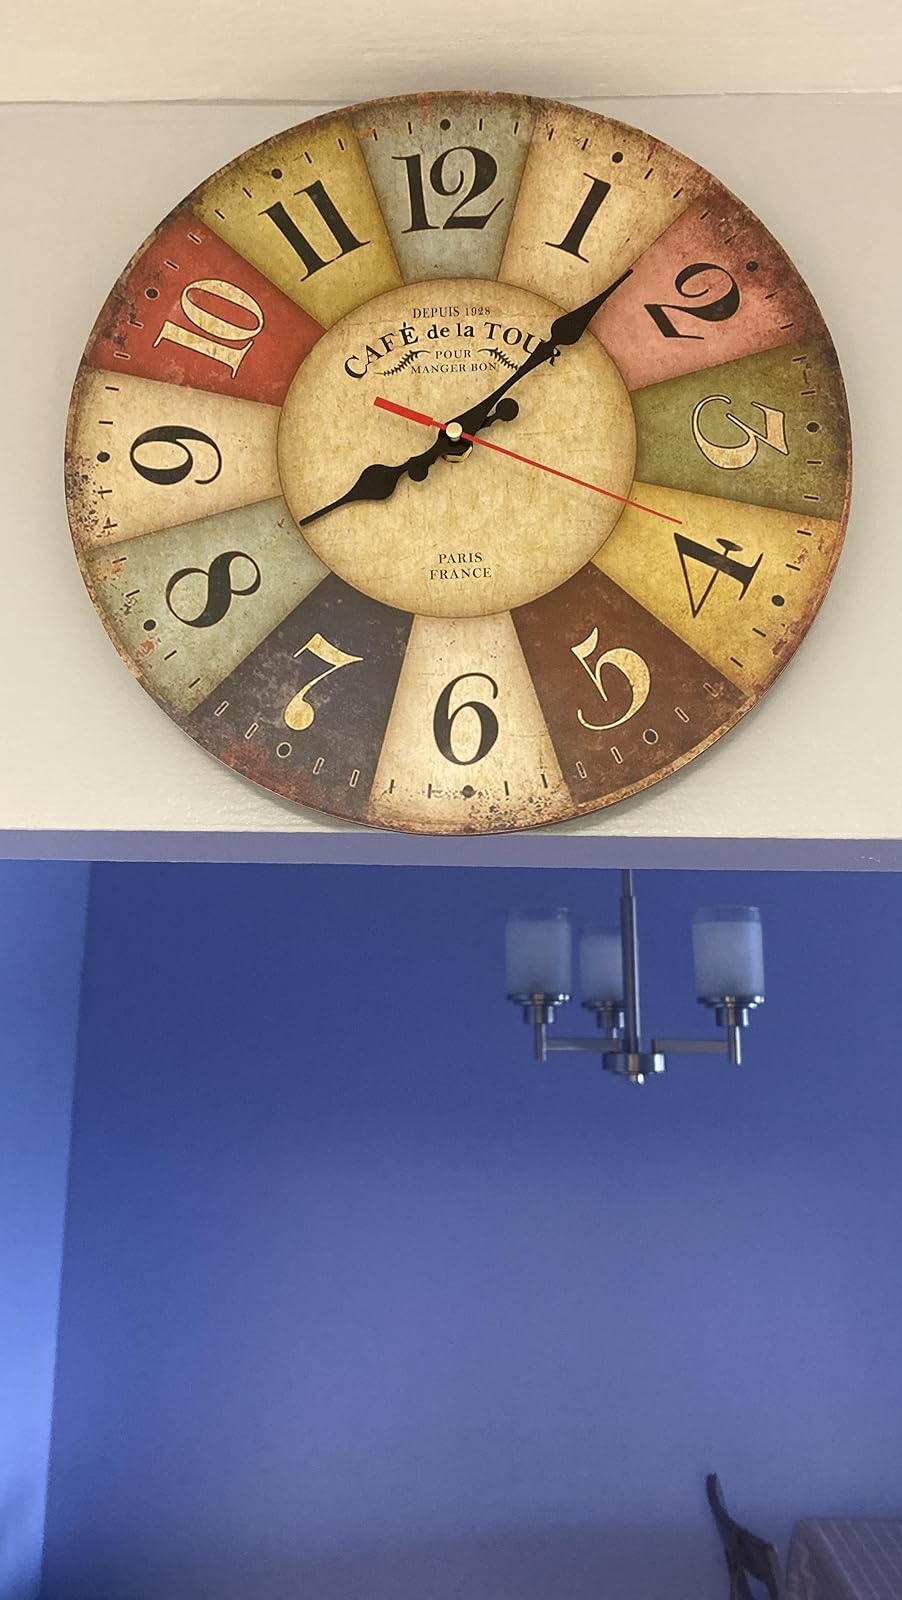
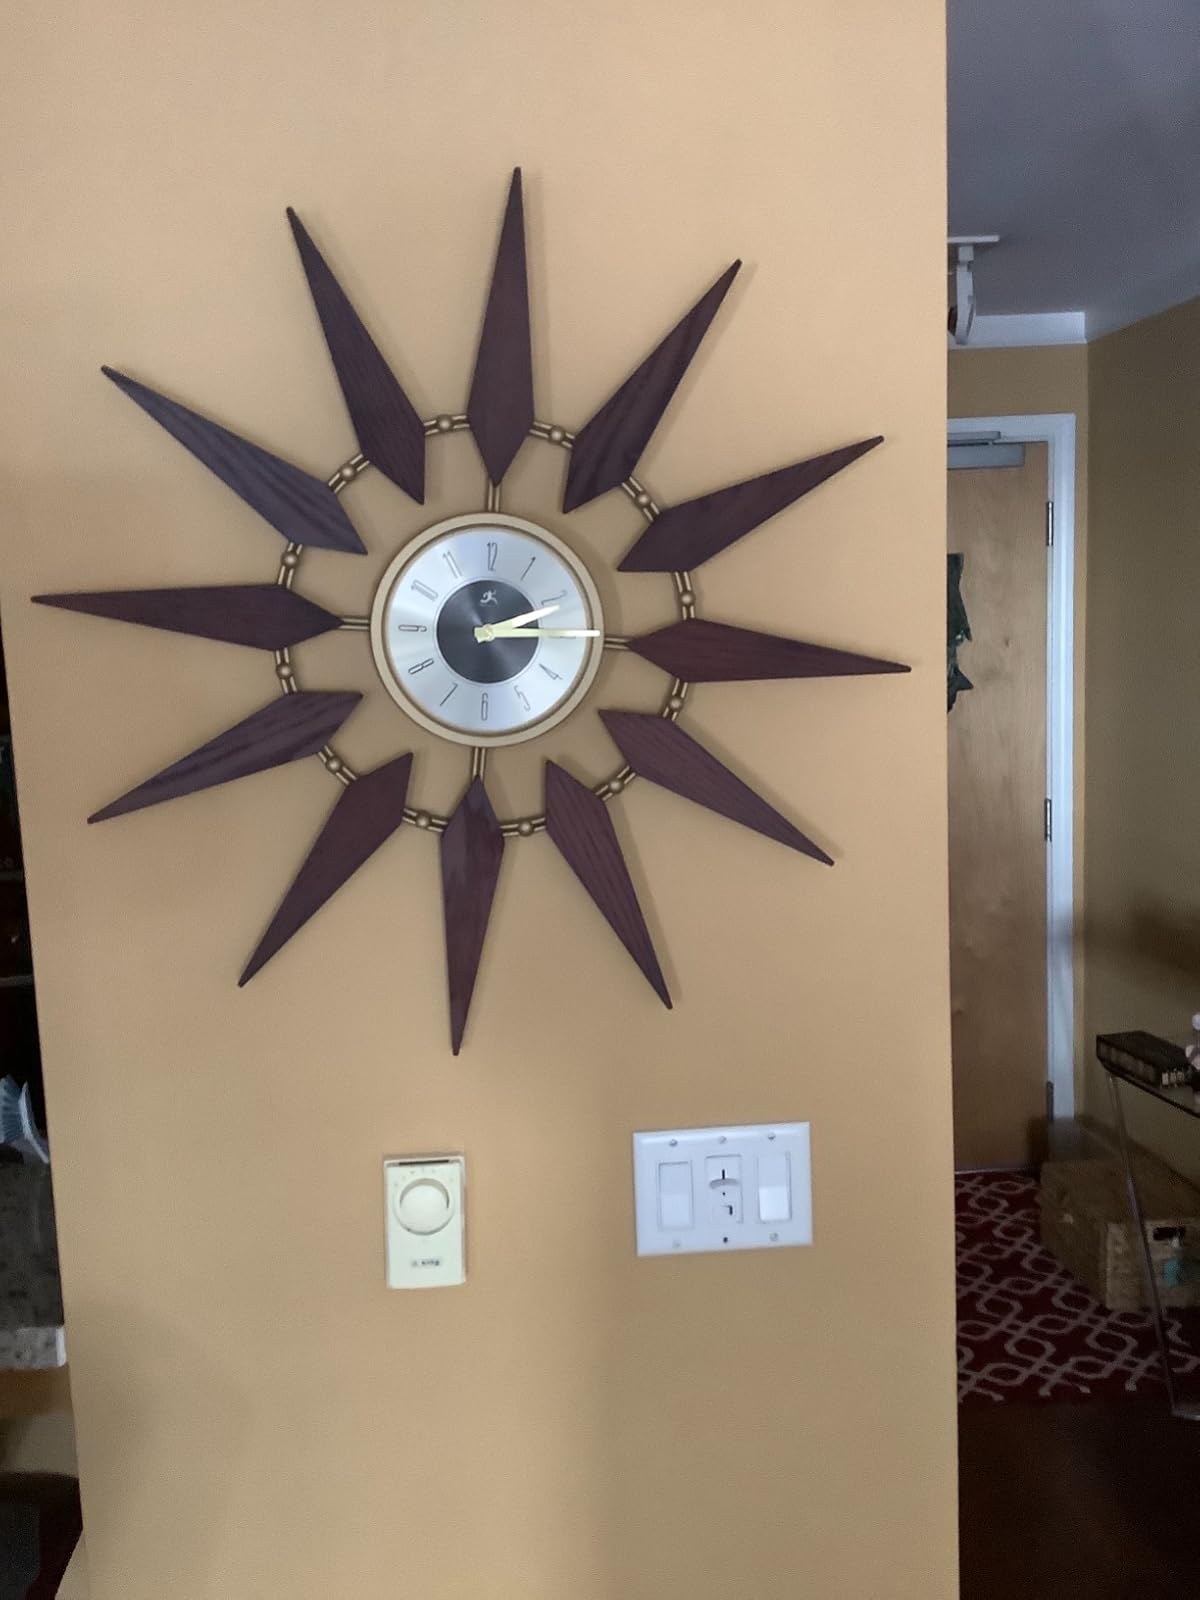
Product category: clock
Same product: no